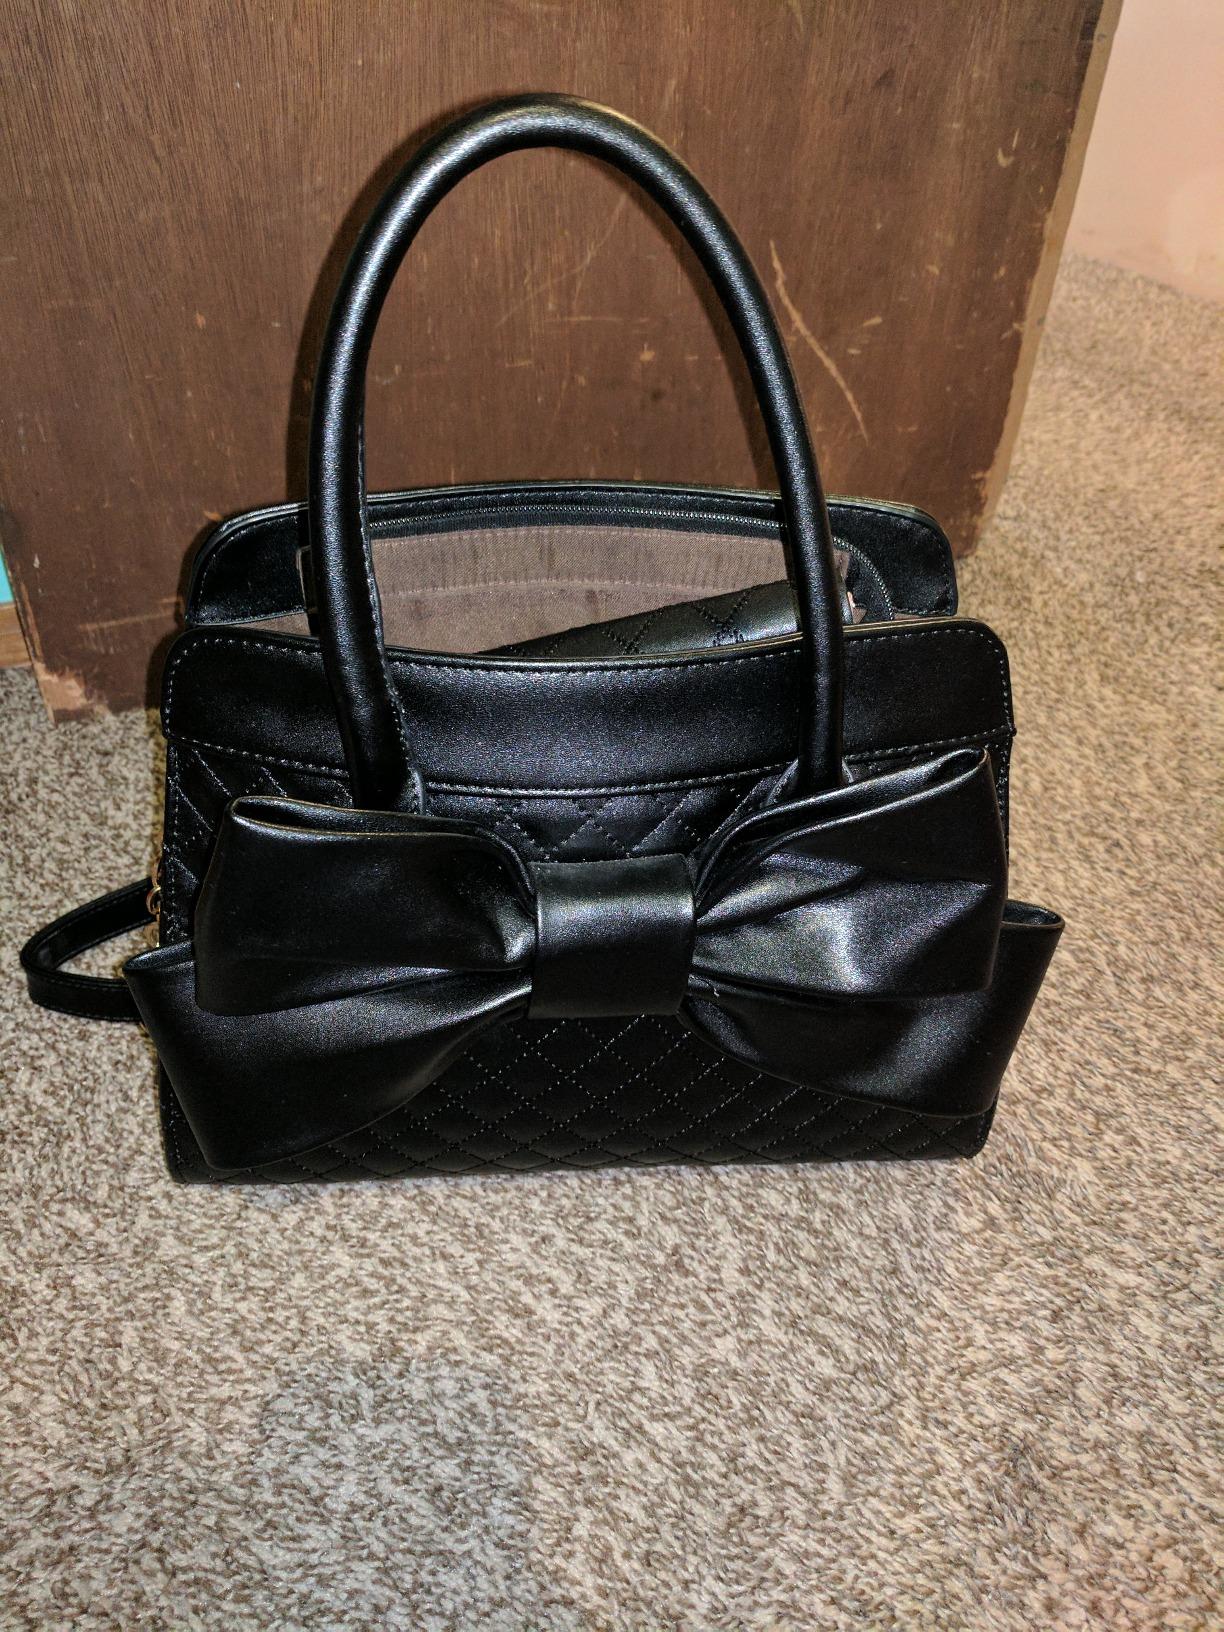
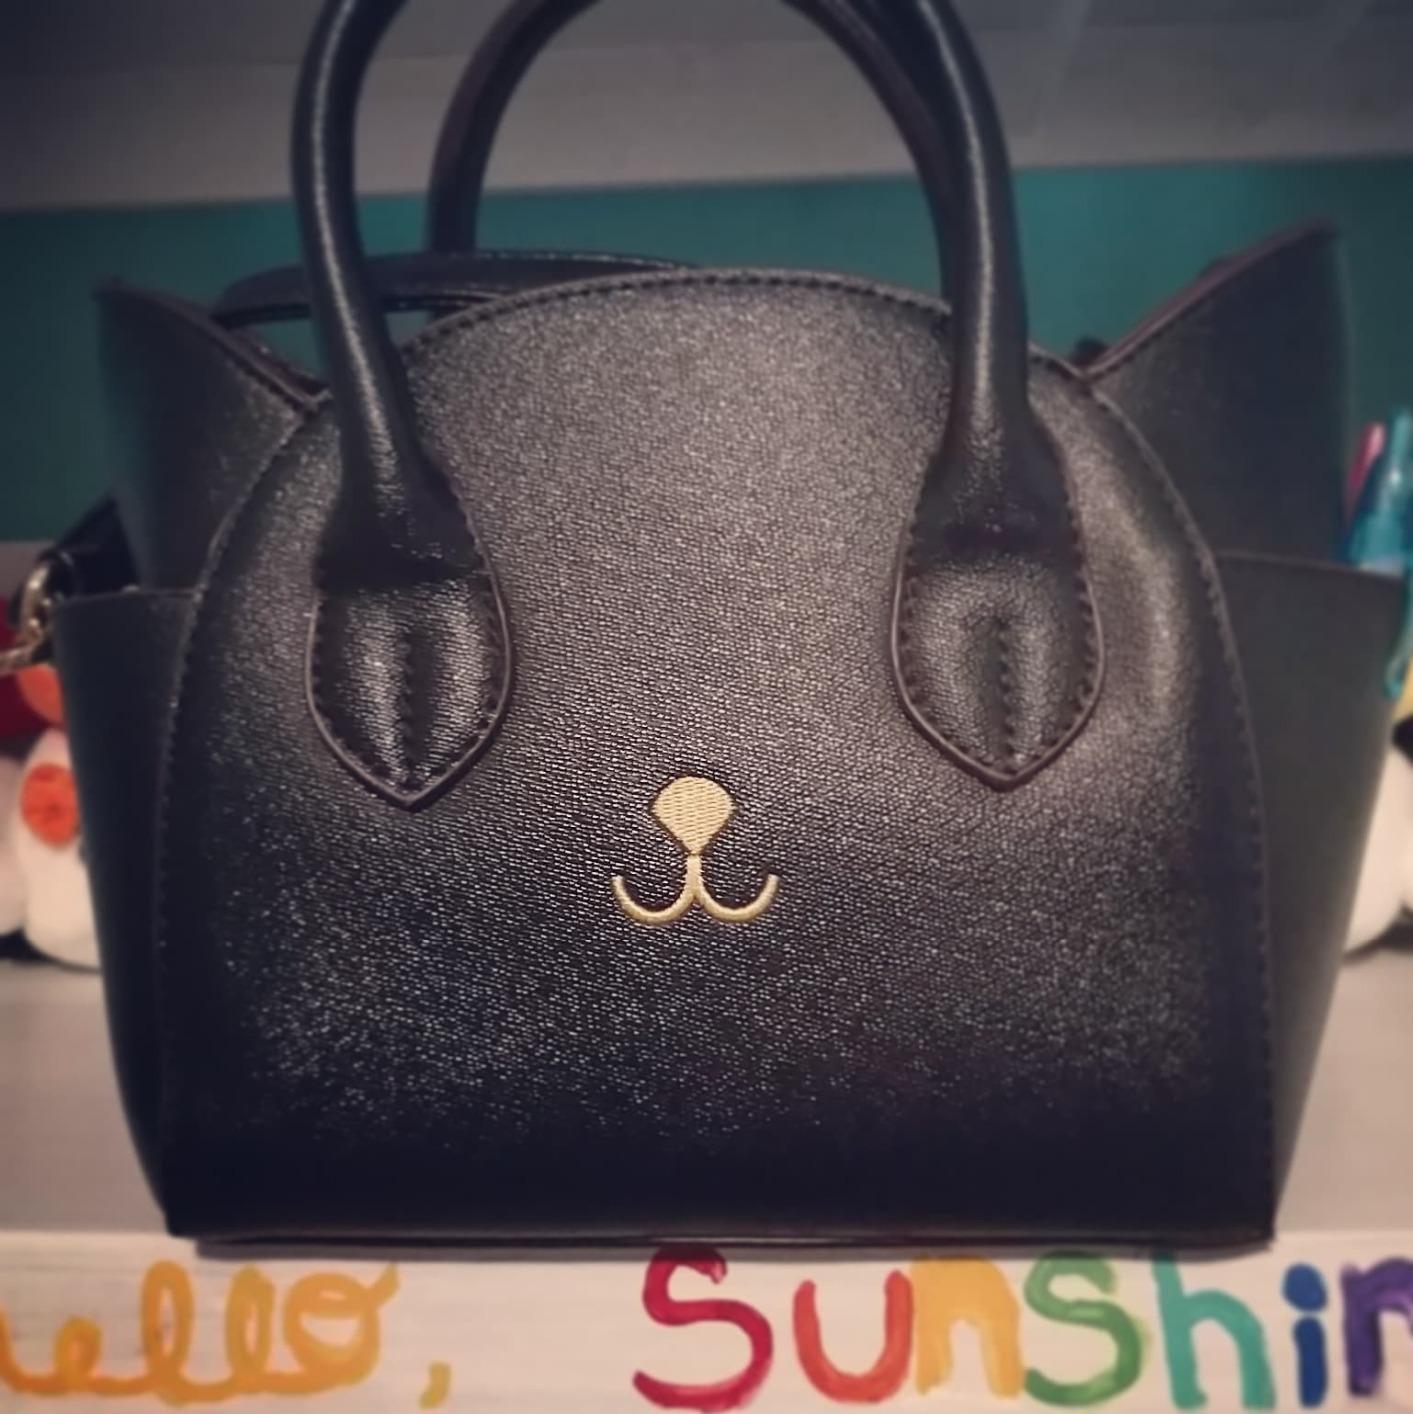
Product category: accessories_handbag
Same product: no